Pietra Alta

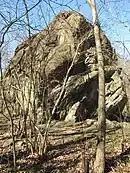
South view

The erratic is a massive boulder with a pyramidal shape, emerging some 10 metres from the ground level and with a circumference of about 50 metres. Its elevation is 368 m. It stands in a woody and almost plain spot close to the border between Caselette and Alpignano, not faraway from the small Lake of Caselette. The place is still of a good environmental quality, although almost encircled by industrial and residential areas.